Nigel Mansell

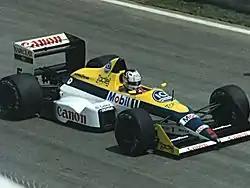
Mansell driving a Williams FW12 at the 1988 Canadian Grand Prix

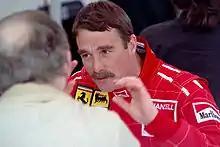
Nigel Mansell during his time with Scuderia Ferrari

In preparation for the season, Mansell became the last Ferrari driver to be personally selected by Enzo Ferrari before his death in August 1988, an honour Mansell described as "one of the greatest in my entire career". Enzo Ferrari presented a 1989 Ferrari F40 as a gift to Mansell. In Italy he became known as "il leone" ("the lion") by the "tifosi" because of his fearless driving style. The season was one of change in the sport, with the banning of turbo engines by the FIA and the introduction of the electronically controlled semi-automatic transmission by Ferrari.